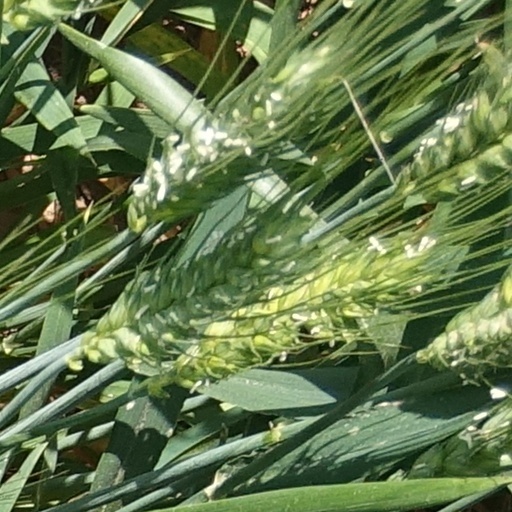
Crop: wheat